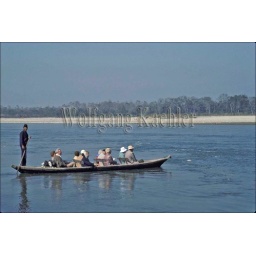
Nepal, tiger tops game reserve, tourists in boat enroute to tharu village